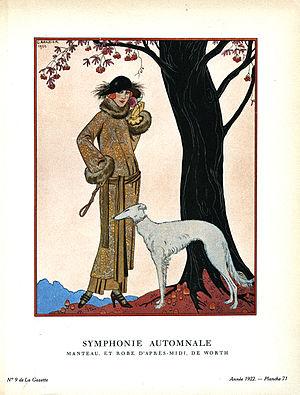
Le barzoï ou lévrier russe est une race canine originaire de Russie. La Fédération cynologique internationale le classe dans le groupe 10, lévriers, section 1, standard nᵒ 193.